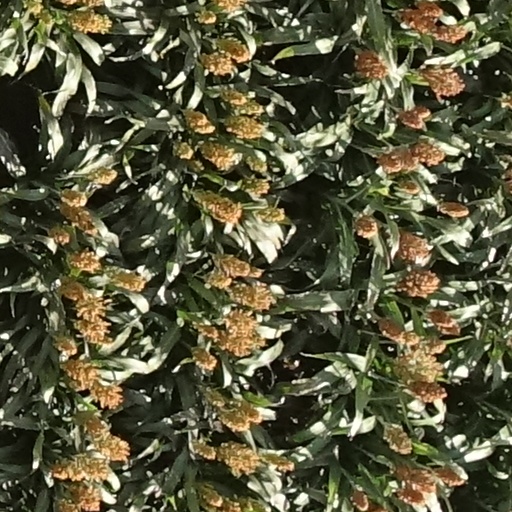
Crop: sorghum